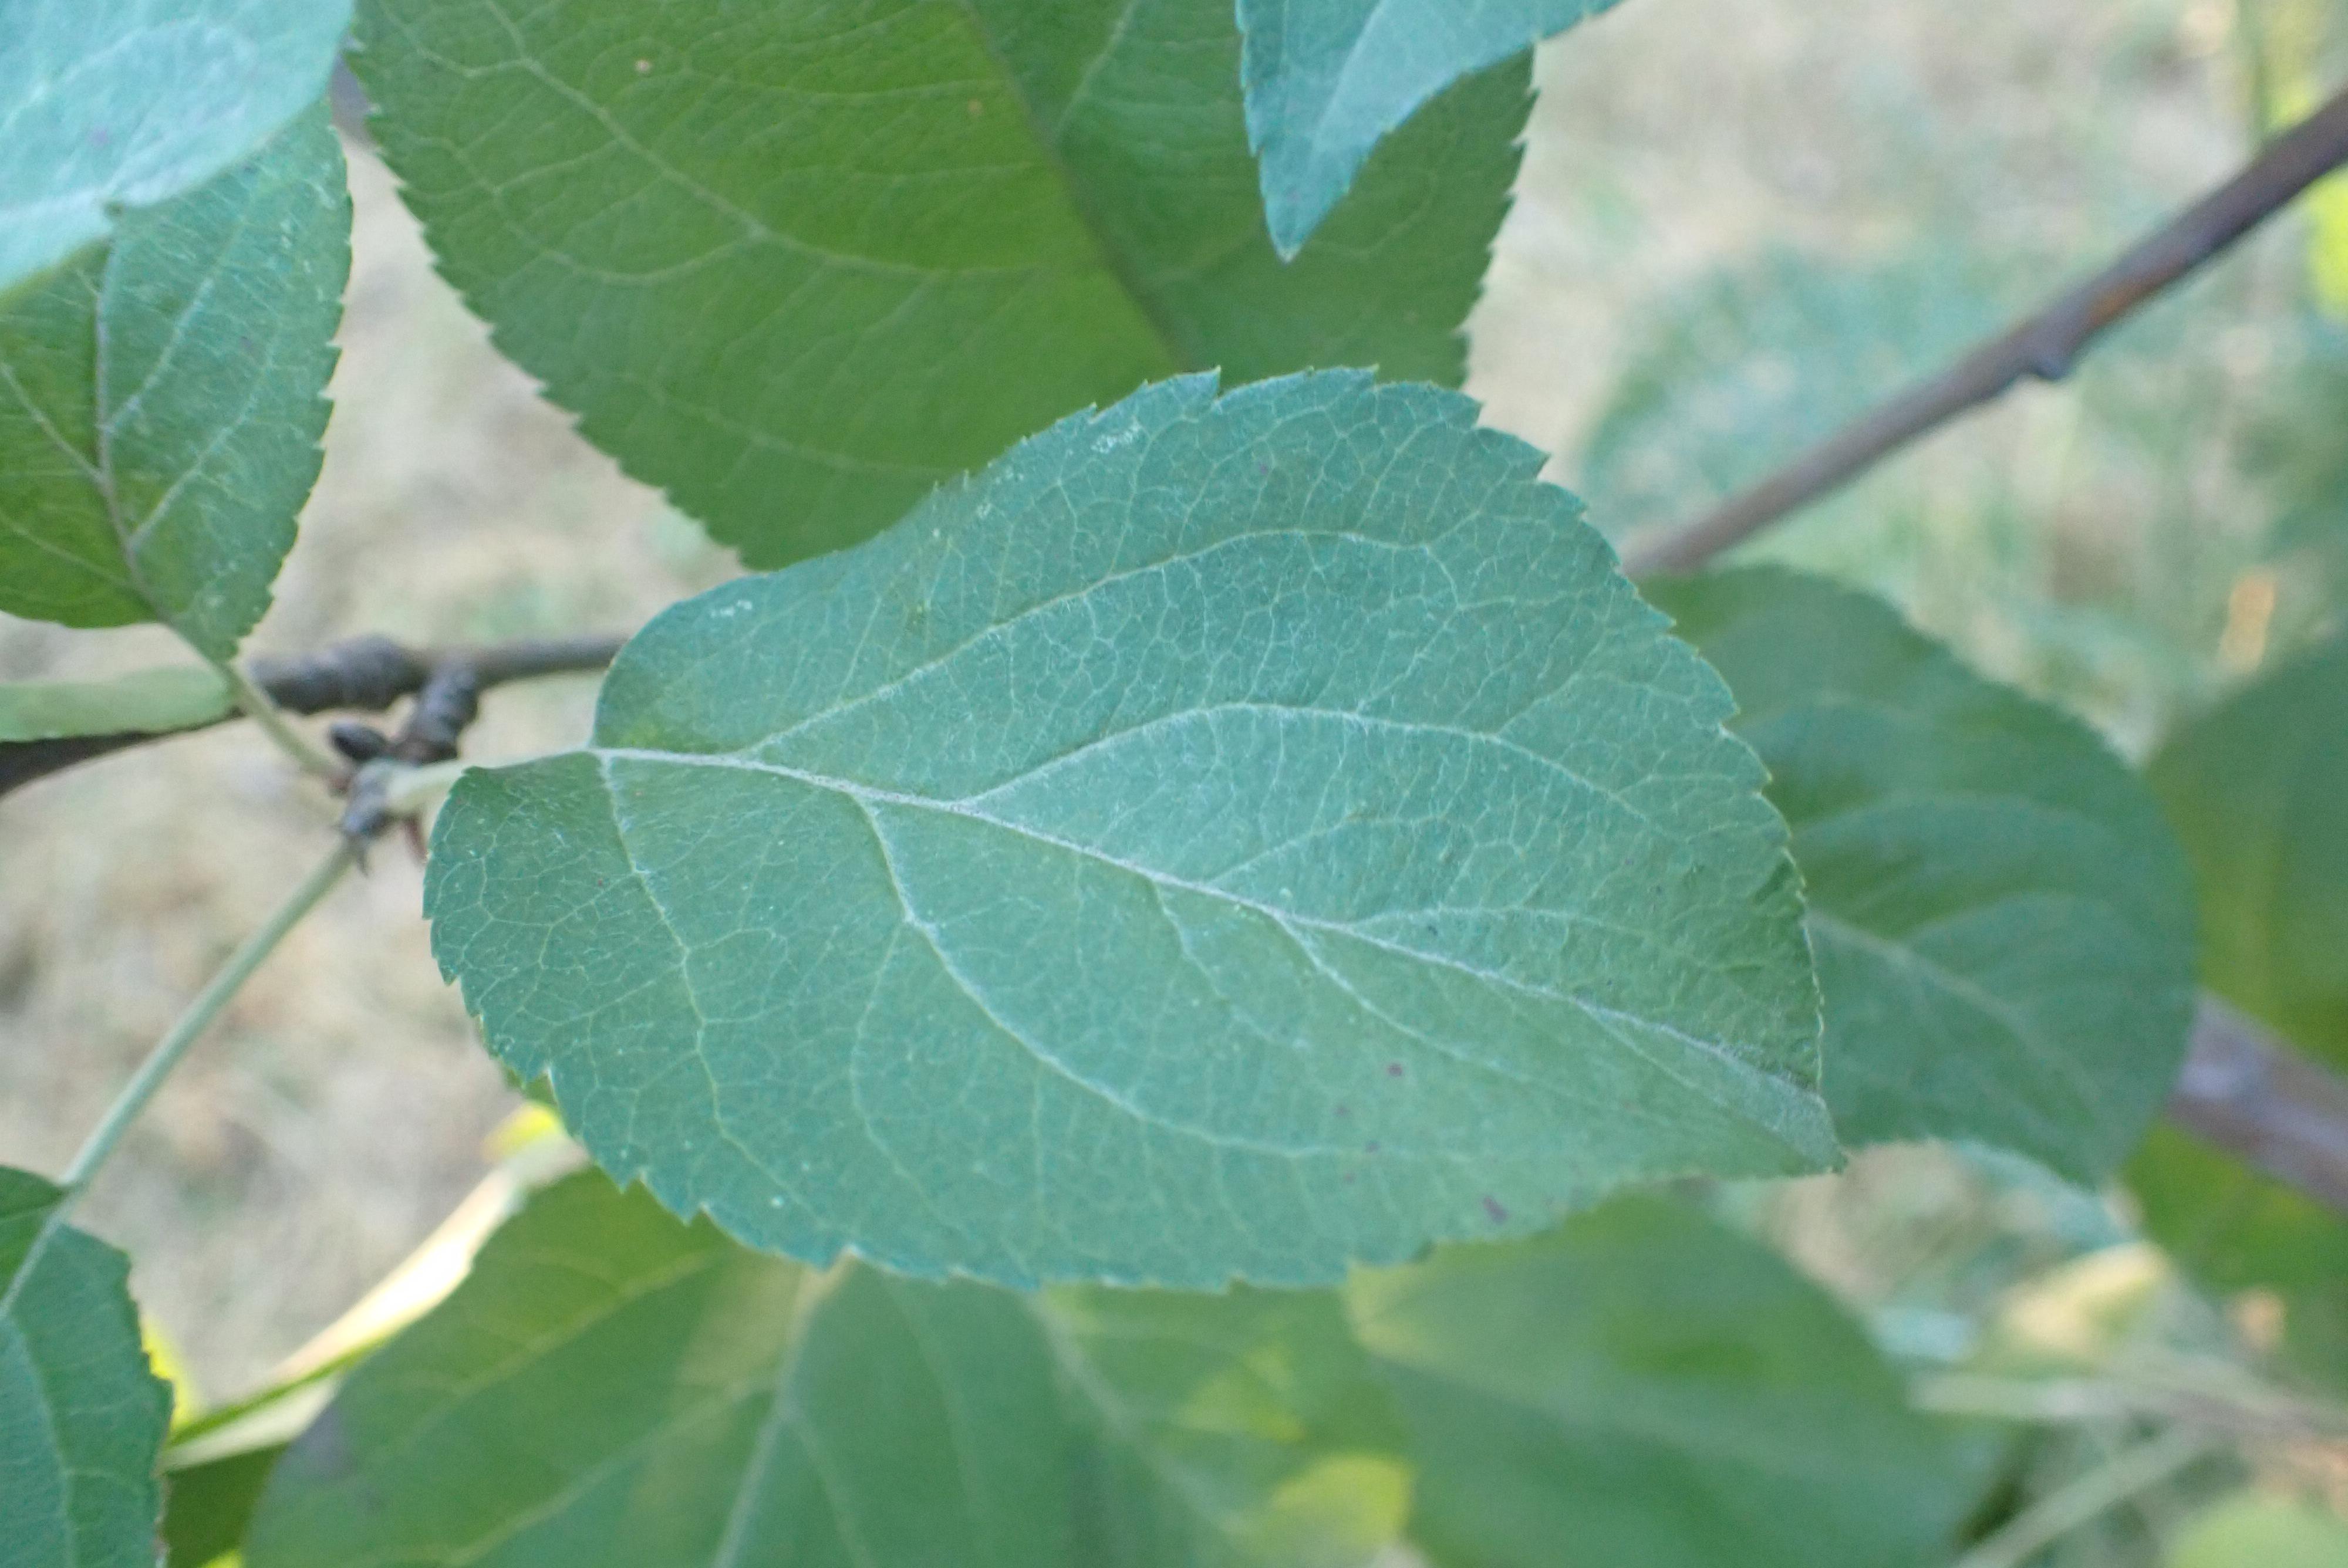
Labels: healthy